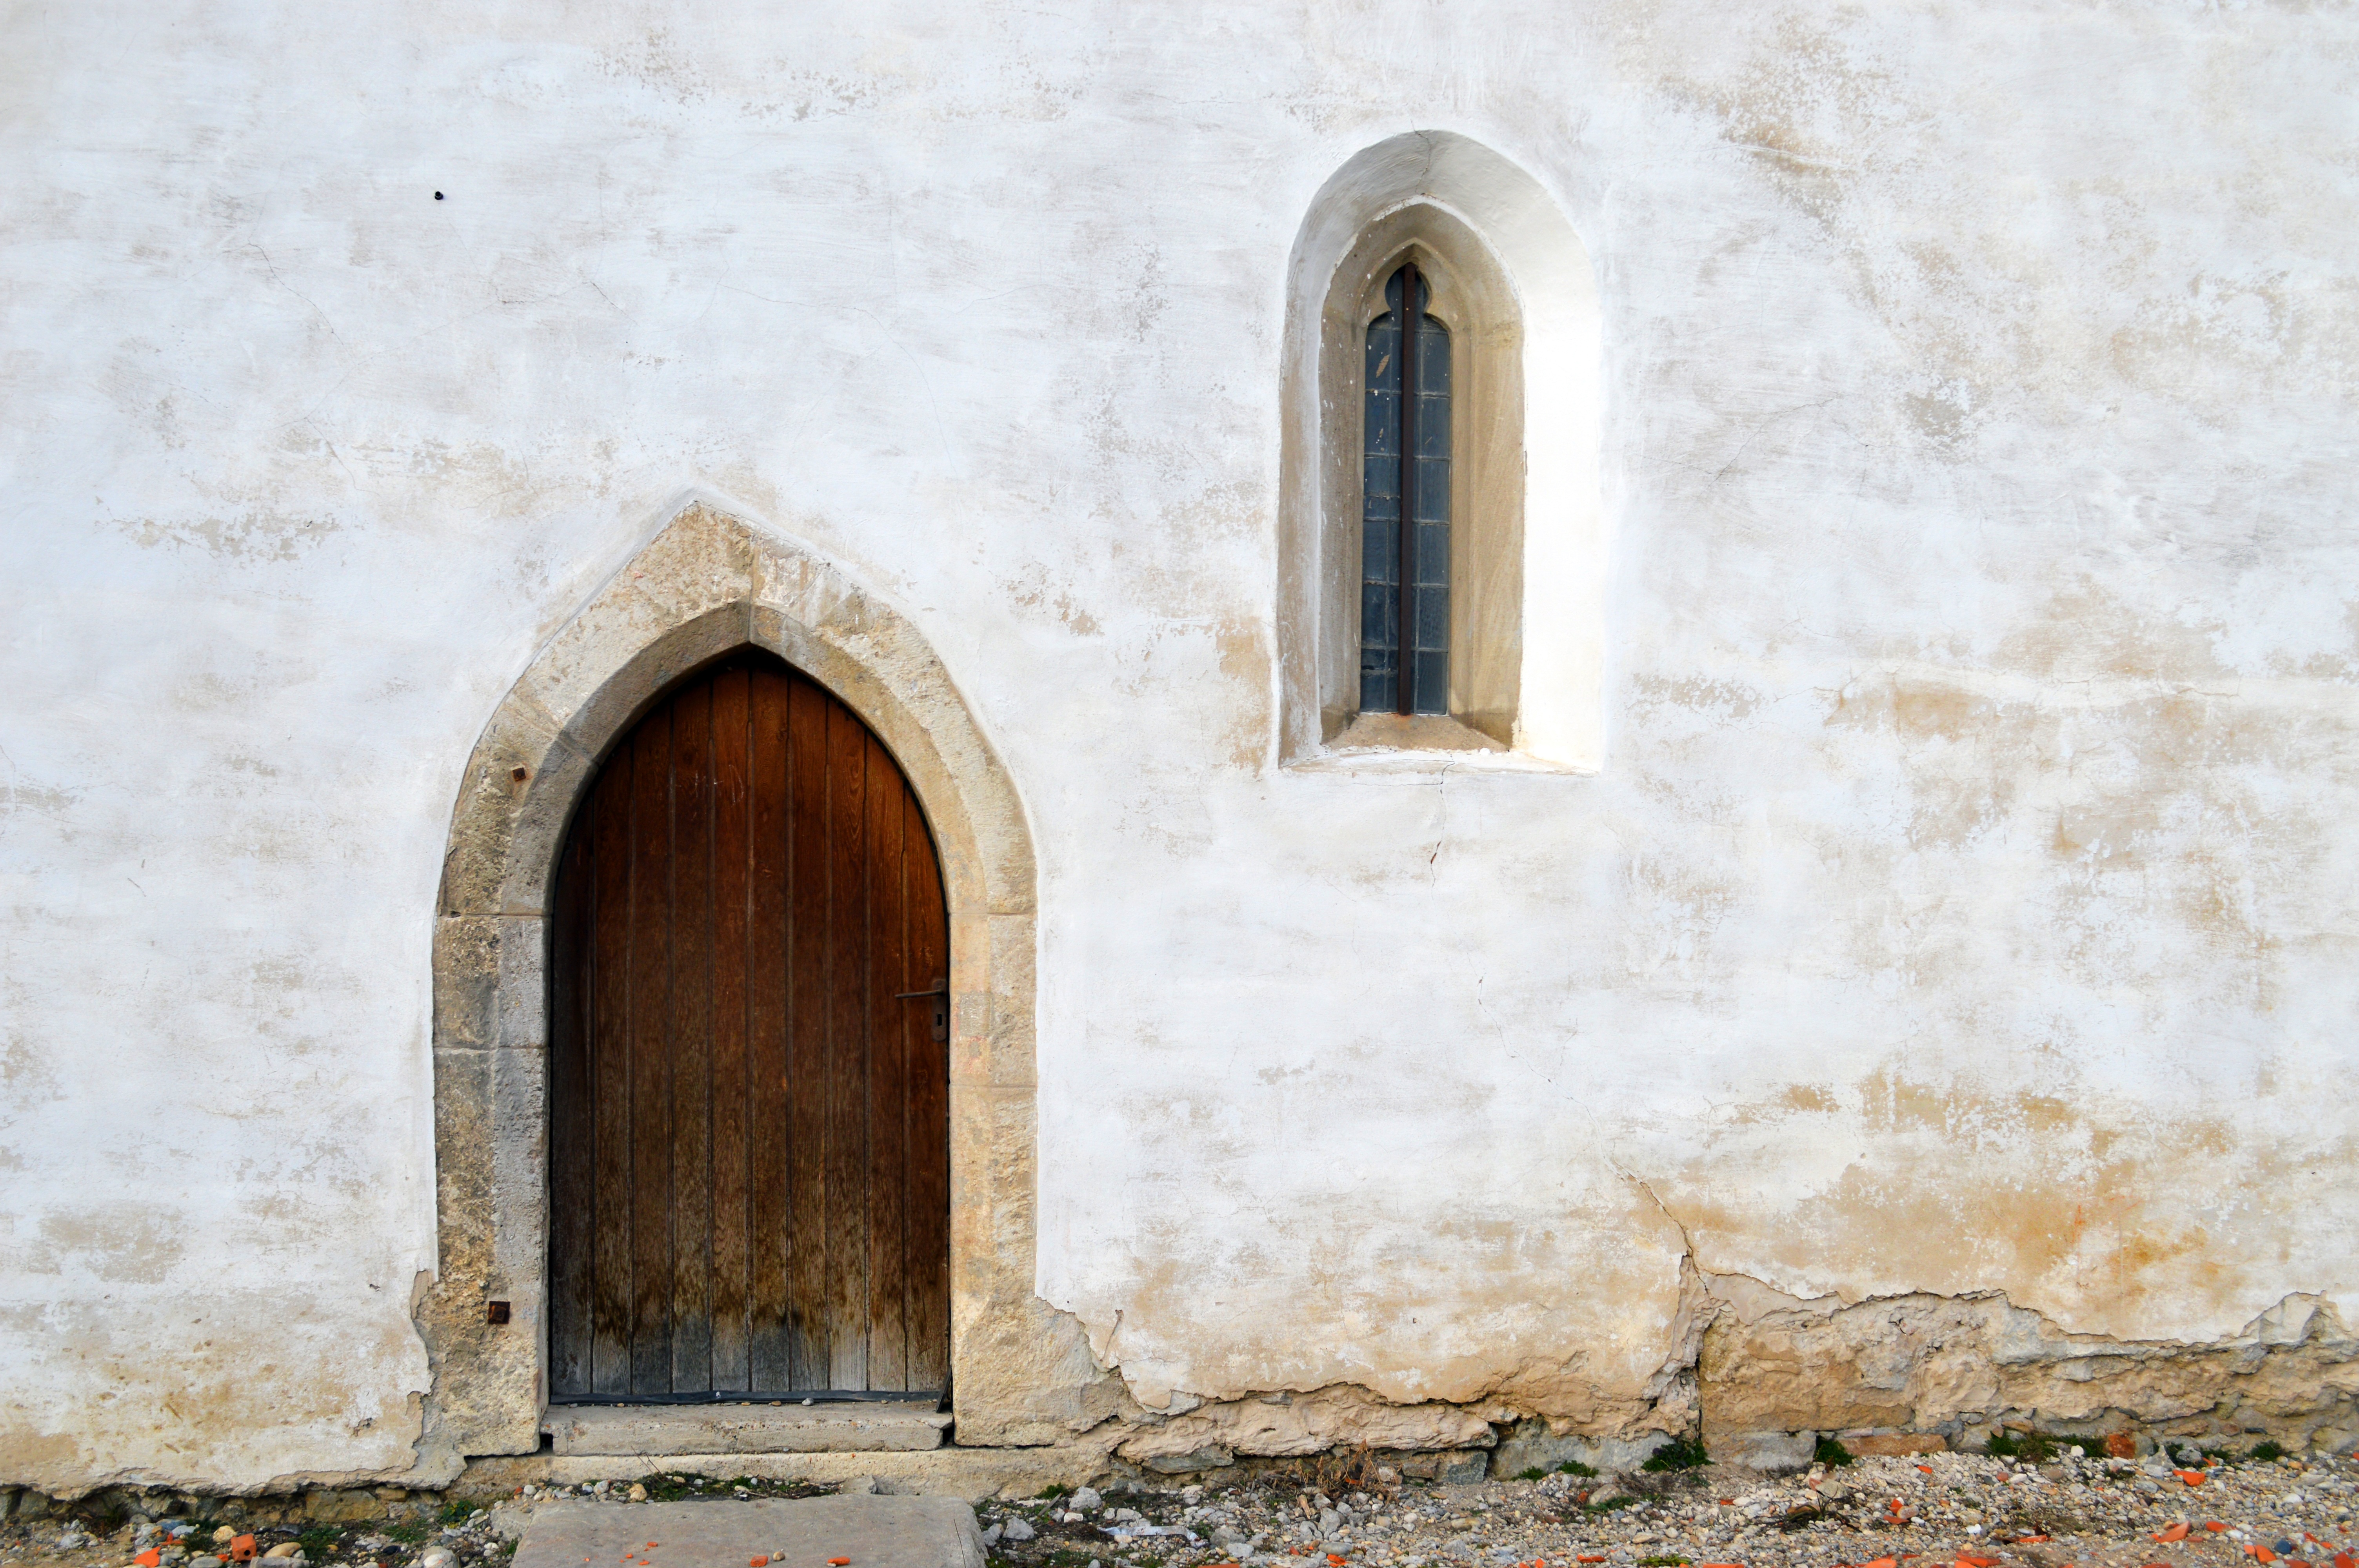
rock, winter, architecture, wood, white, house, window, wall, arch, church, cathedral, chapel, door, gothic, place of worship, temple, ruins, monastery, history, middle ages, slovakia, ancient history, devin